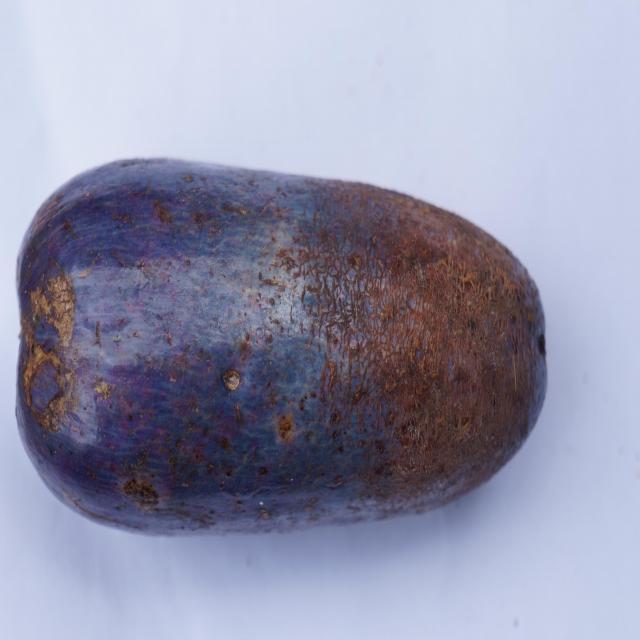
Plum grade: unaffected